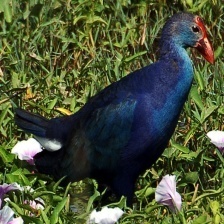
Species: PURPLE SWAMPHEN
Scientific name: PORPHYRIO PORPHYRIO
ImageNet parent category: european_gallinule